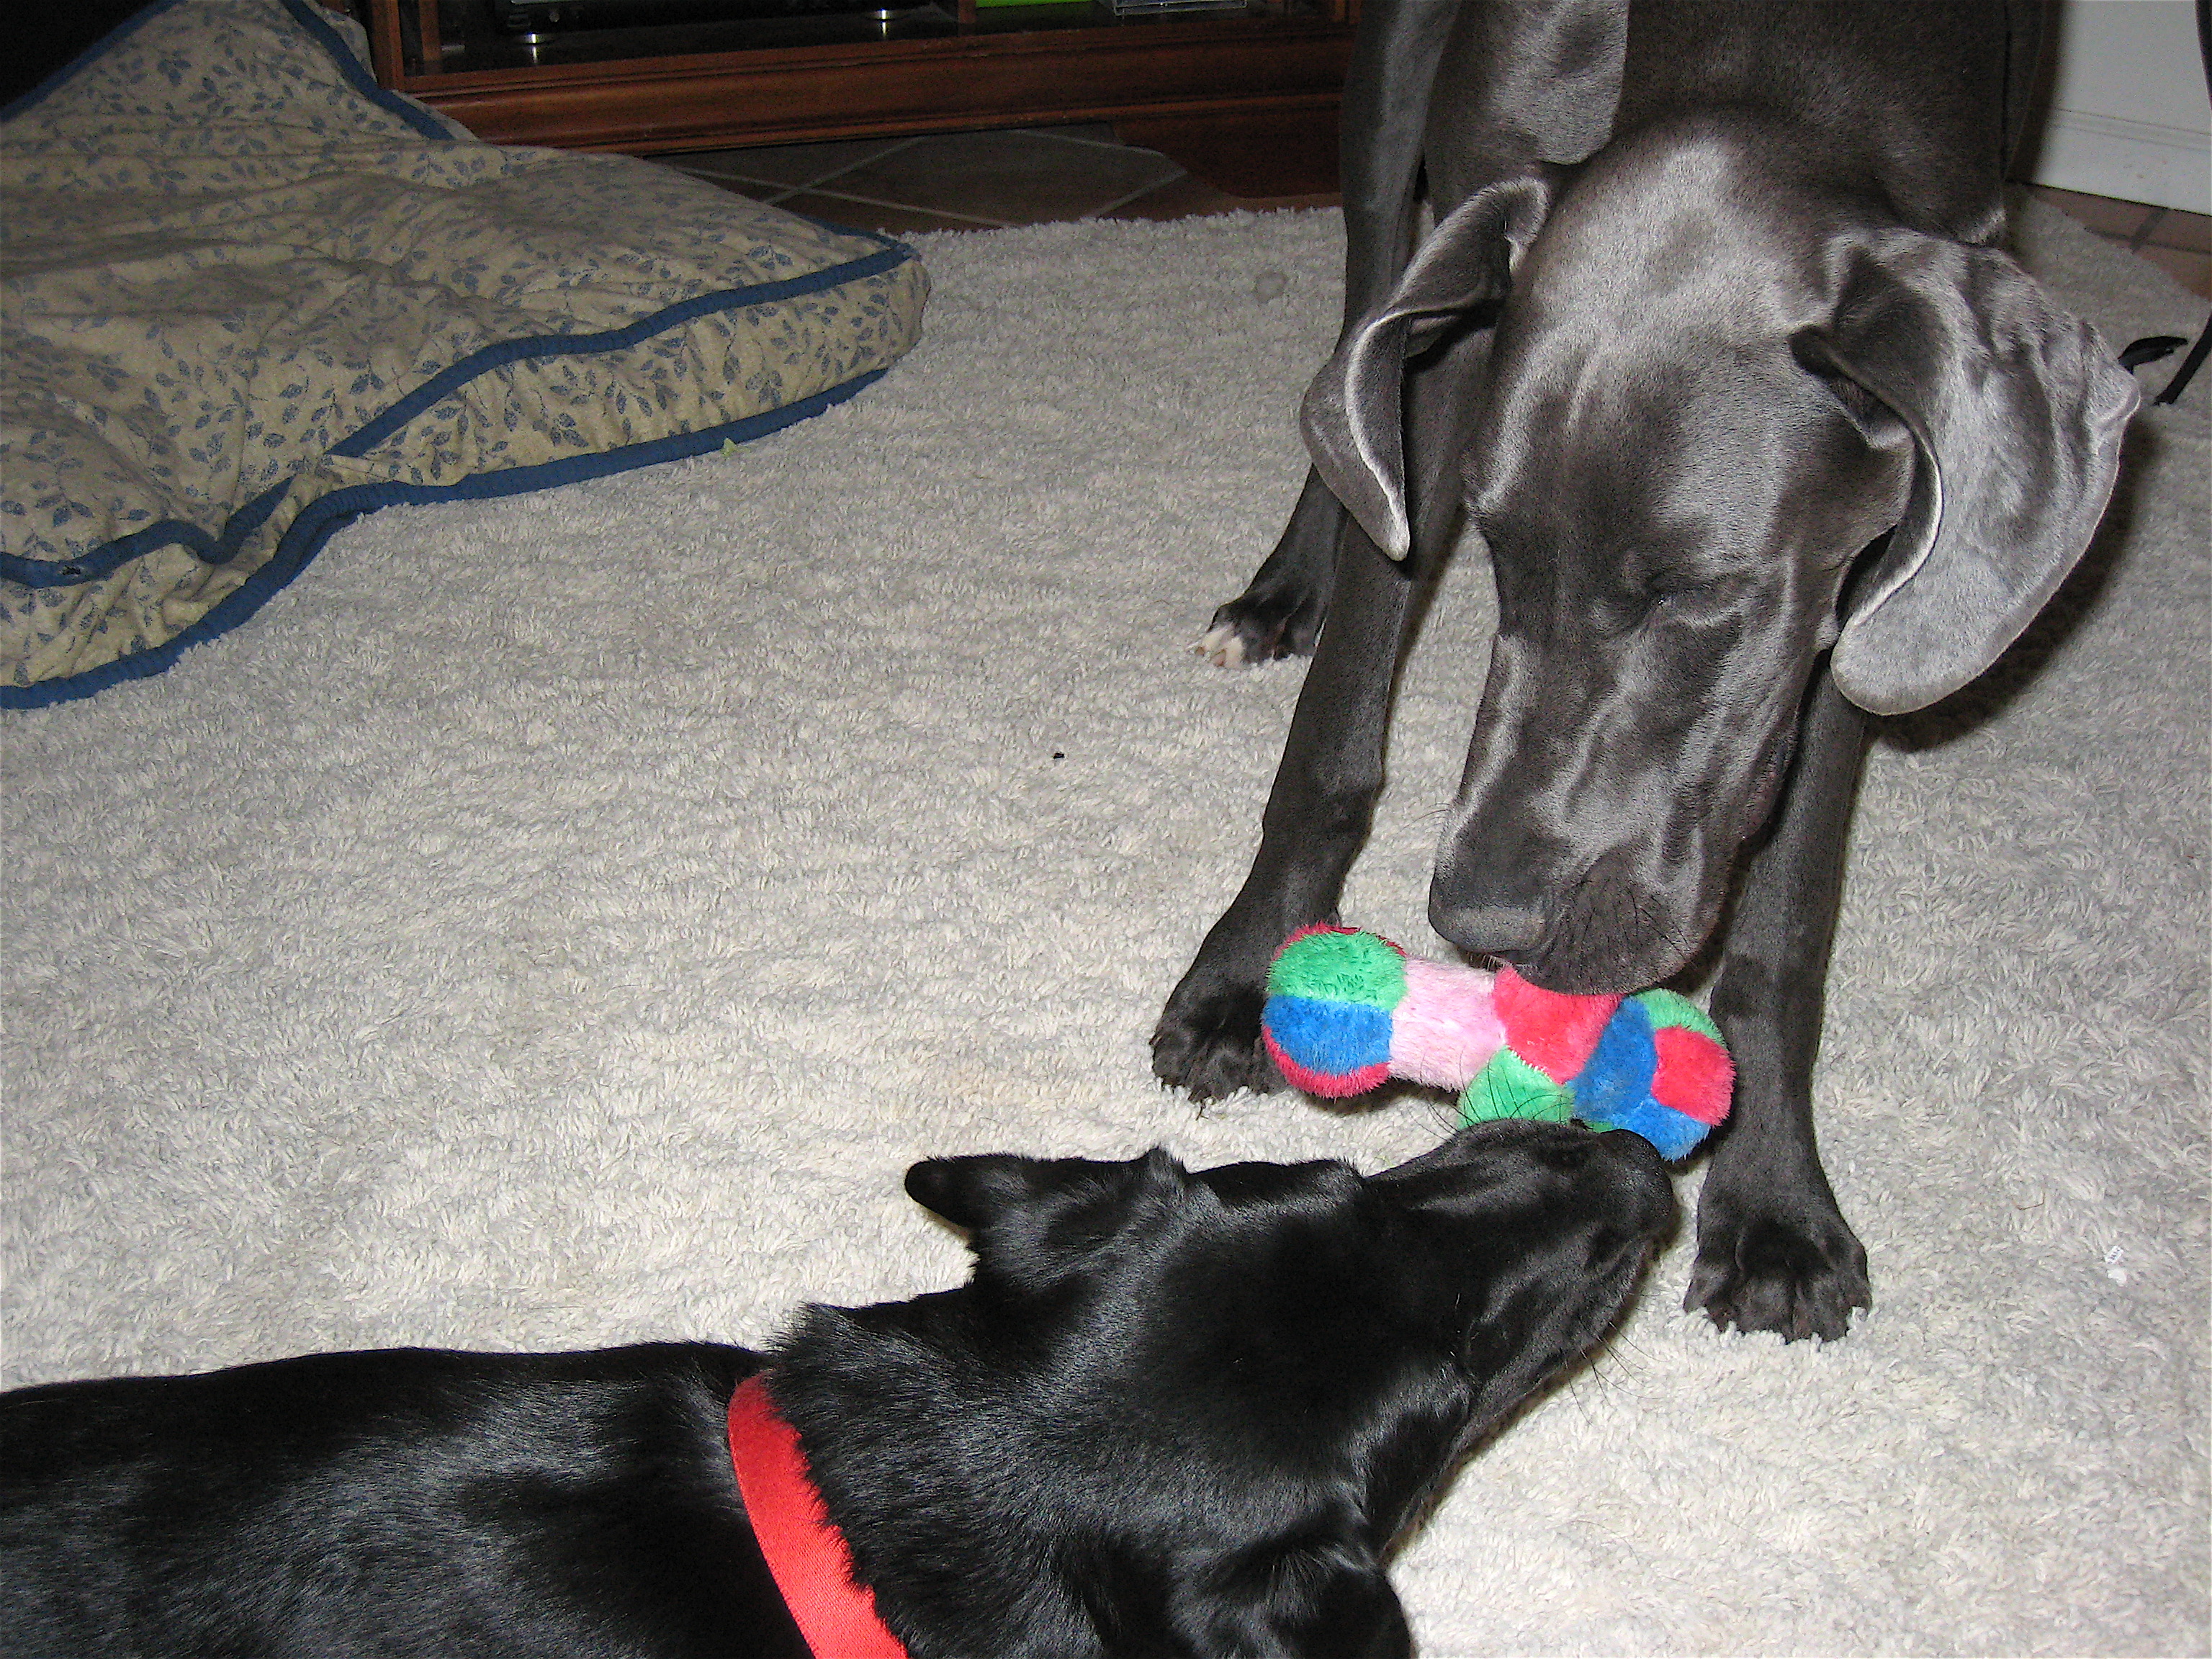
dog, mammal, black, fresa, dog like mammal